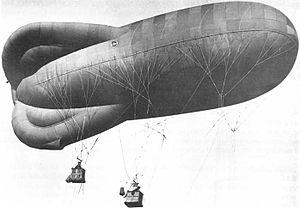
Ballon français de type Caquot
Albert Irénée Caquot, né le 1ᵉʳ juillet 1881 à Vouziers et mort le 28 novembre 1976 à Paris, a été considéré comme « le plus grand des ingénieurs français vivants » pendant un demi-siècle.
Le Caquot est un ballon captif d'observation français de la Première Guerre mondiale. Il est utilisé à terre pour l'observation du champ de bataille et le réglage de l'artillerie, et dans la marine pour la protection des convois et des navires contre les U-Boot ainsi que pour le réglage de tir. Certains sont aussi utilisés pour créer des barrages aériens contre les bombardiers.
L'histoire de l'Armée de l'air française est à la fois celle des moyens aériens militaires et celle des supports à ces moyens. Elle débute avec l'aéronautique militaire.